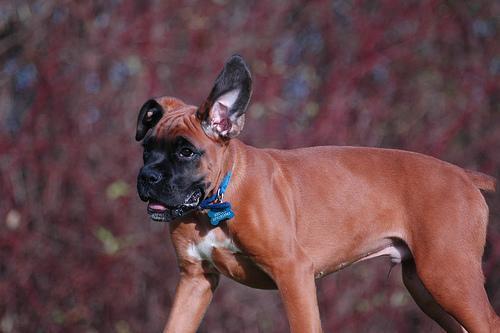
boxer